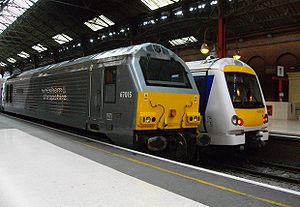
Marylebone Station / National Rail / Historie / 1980'erne og frem – succes
Wrexham & Shropshire Litra 67-lokomotiv ved siden af Chiltern Railways Litra 168-togsæt på Marylebone.
Marylebone Station eller London Marylebone er en National Rail- og London Underground-station i det centrale London. Den er placeret midtvejs mellem fjerntogsstationerne Euston og Paddington, cirka 1,6 km fra hver.